Clubman (racing car class)

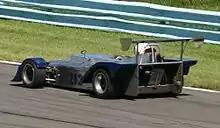
1972 Mallock U2

The Clubman is a class of prototype front-engined sports racing cars that originated in Britain in 1965 as a low-cost formula for open-top, front-engined roadgoing sports cars like the Lotus 7, which had been crowded out of the mainstream by rear-engined cars such as the Lotus 23.